Hilleviones

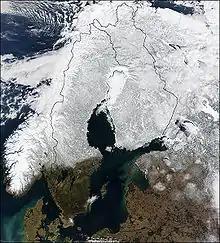
Scandinavia, satellite picture from March 2002

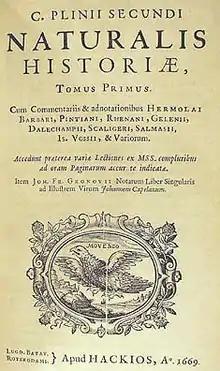
Front page of a 1669 edition of Pliny's "Naturalis Historia".

The Hilleviones were a Germanic people occupying an island called "Scatinavia" in the 1st century AD, according to the Roman geographer Pliny the Elder in "Naturalis Historia" (Book 4, Chapter 13 resp. 27), written circa 77 AD. Pliny's Scatinavia is generally believed to have referred to the Scandinavian Peninsula, which in the 1st century AD had not yet been fully explored by the Romans and was therefore described as an island. Pliny wrote that it was an island "of a magnitude as yet unascertained". The Hilleviones lived in the only part of the island that was known, and according to Pliny, they thought of their 500 villages as a separate ("alterum") world.